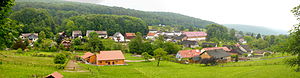
Solling
Landsbyen Amelith i den sydlige del af Solling
Solling er et Mittelgebirgeområde i Weserbergland i den tyske delstat Niedersachsen, hvis sydlige udløbere også når ind i delstaterne Hessen og Nordrhein-Westfalen.